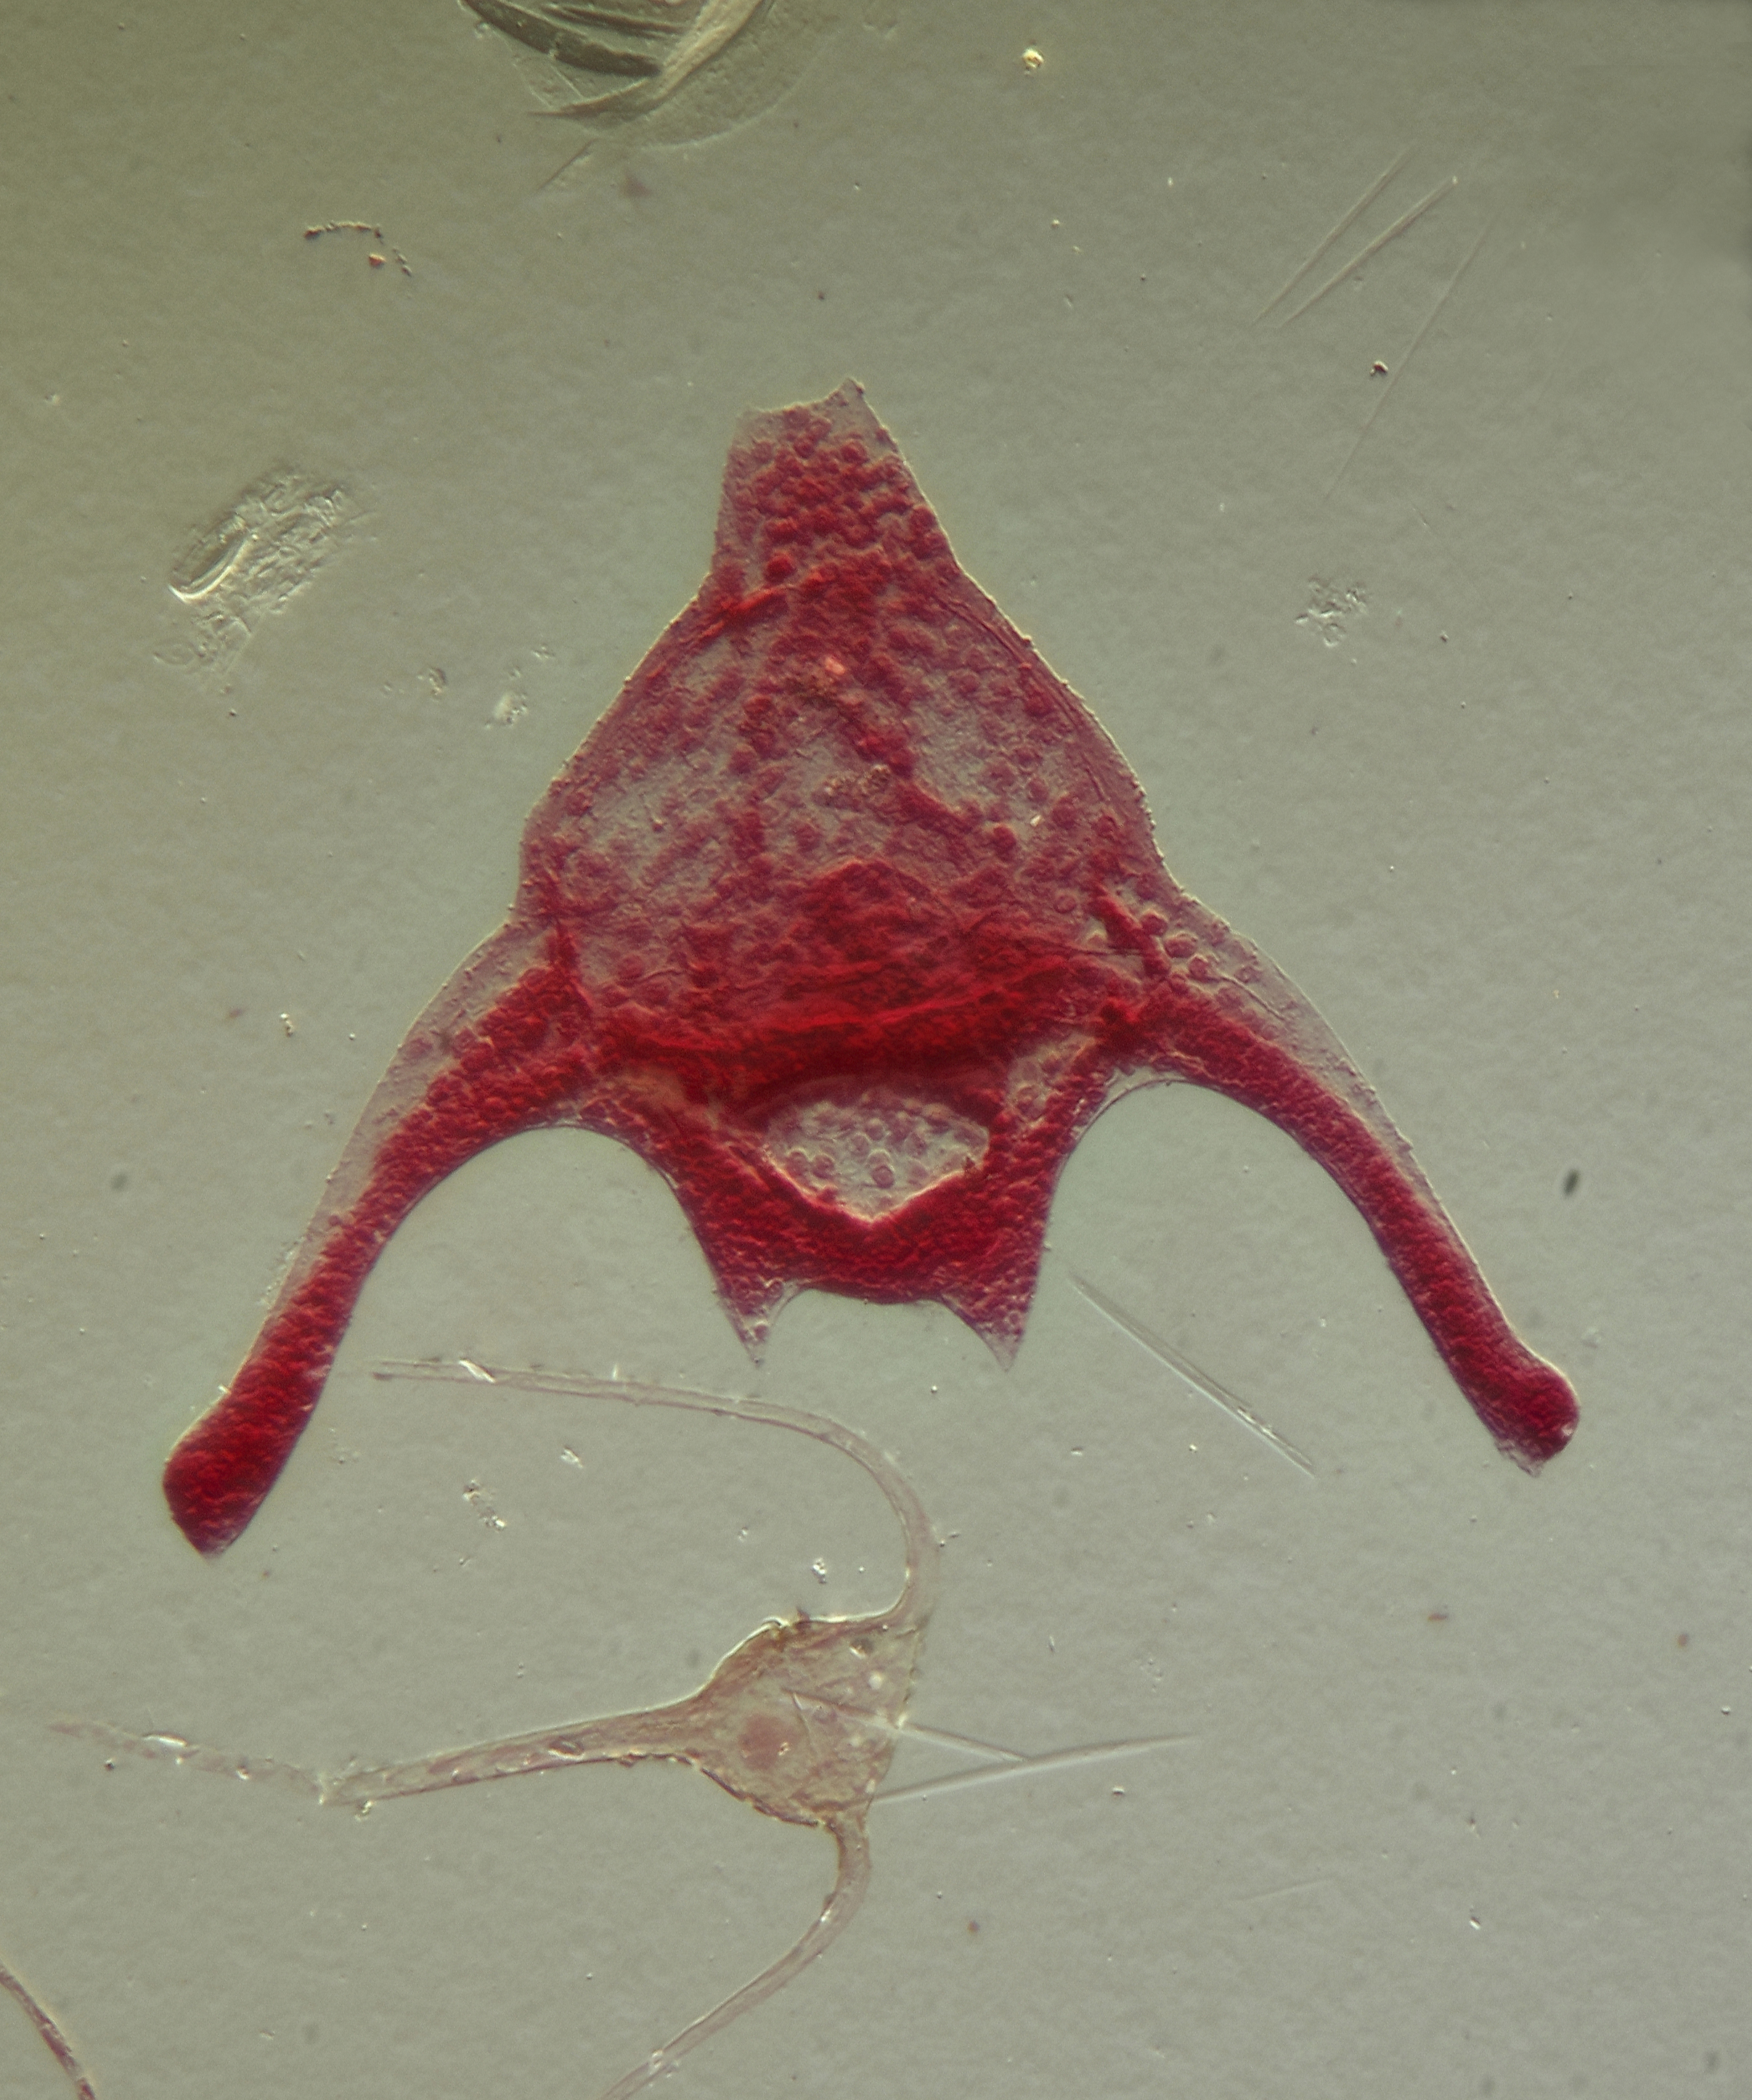
hand, red, color, micro, invertebrate, art, sketch, drawing, mikro, protist, protisten, einzeller, protozoa, protozoen, protozoe, plankton, mikroskop, mikrofotografie, mikrofoto, microscop, microphotography, infusorien, unicelluar, zooplankton, meereslebewesen, marineplankton, meeresplankton